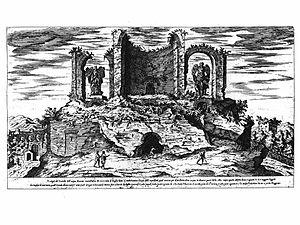
Le nymphée d'Alexandre est une grande fontaine construite à Rome, sur l'Esquilin, au début du IIIᵉ siècle.